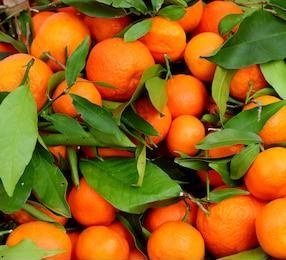
Label: mandarine